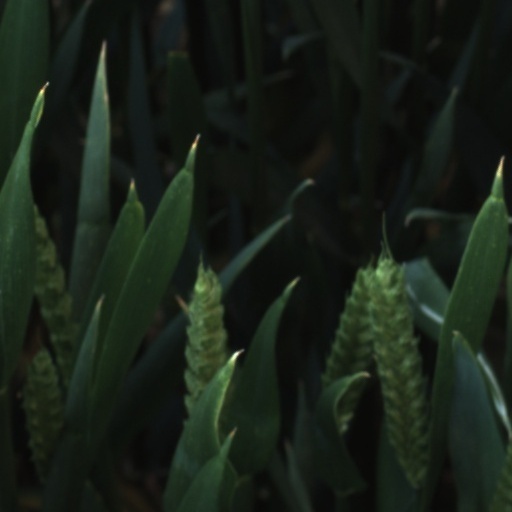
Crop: wheat